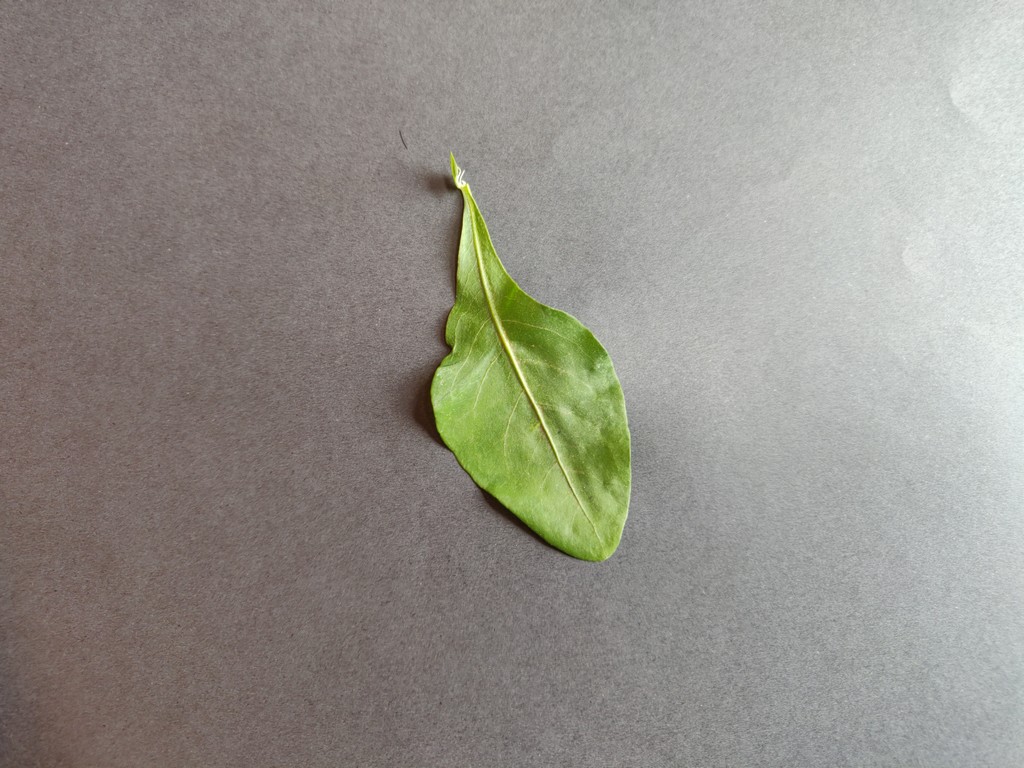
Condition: Healthy
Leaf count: single
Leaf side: front